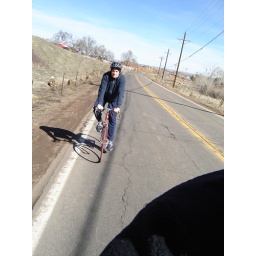
approaching a hill of death. $5k bikes everywhere. O in sweatpants. Both of us almost puking.